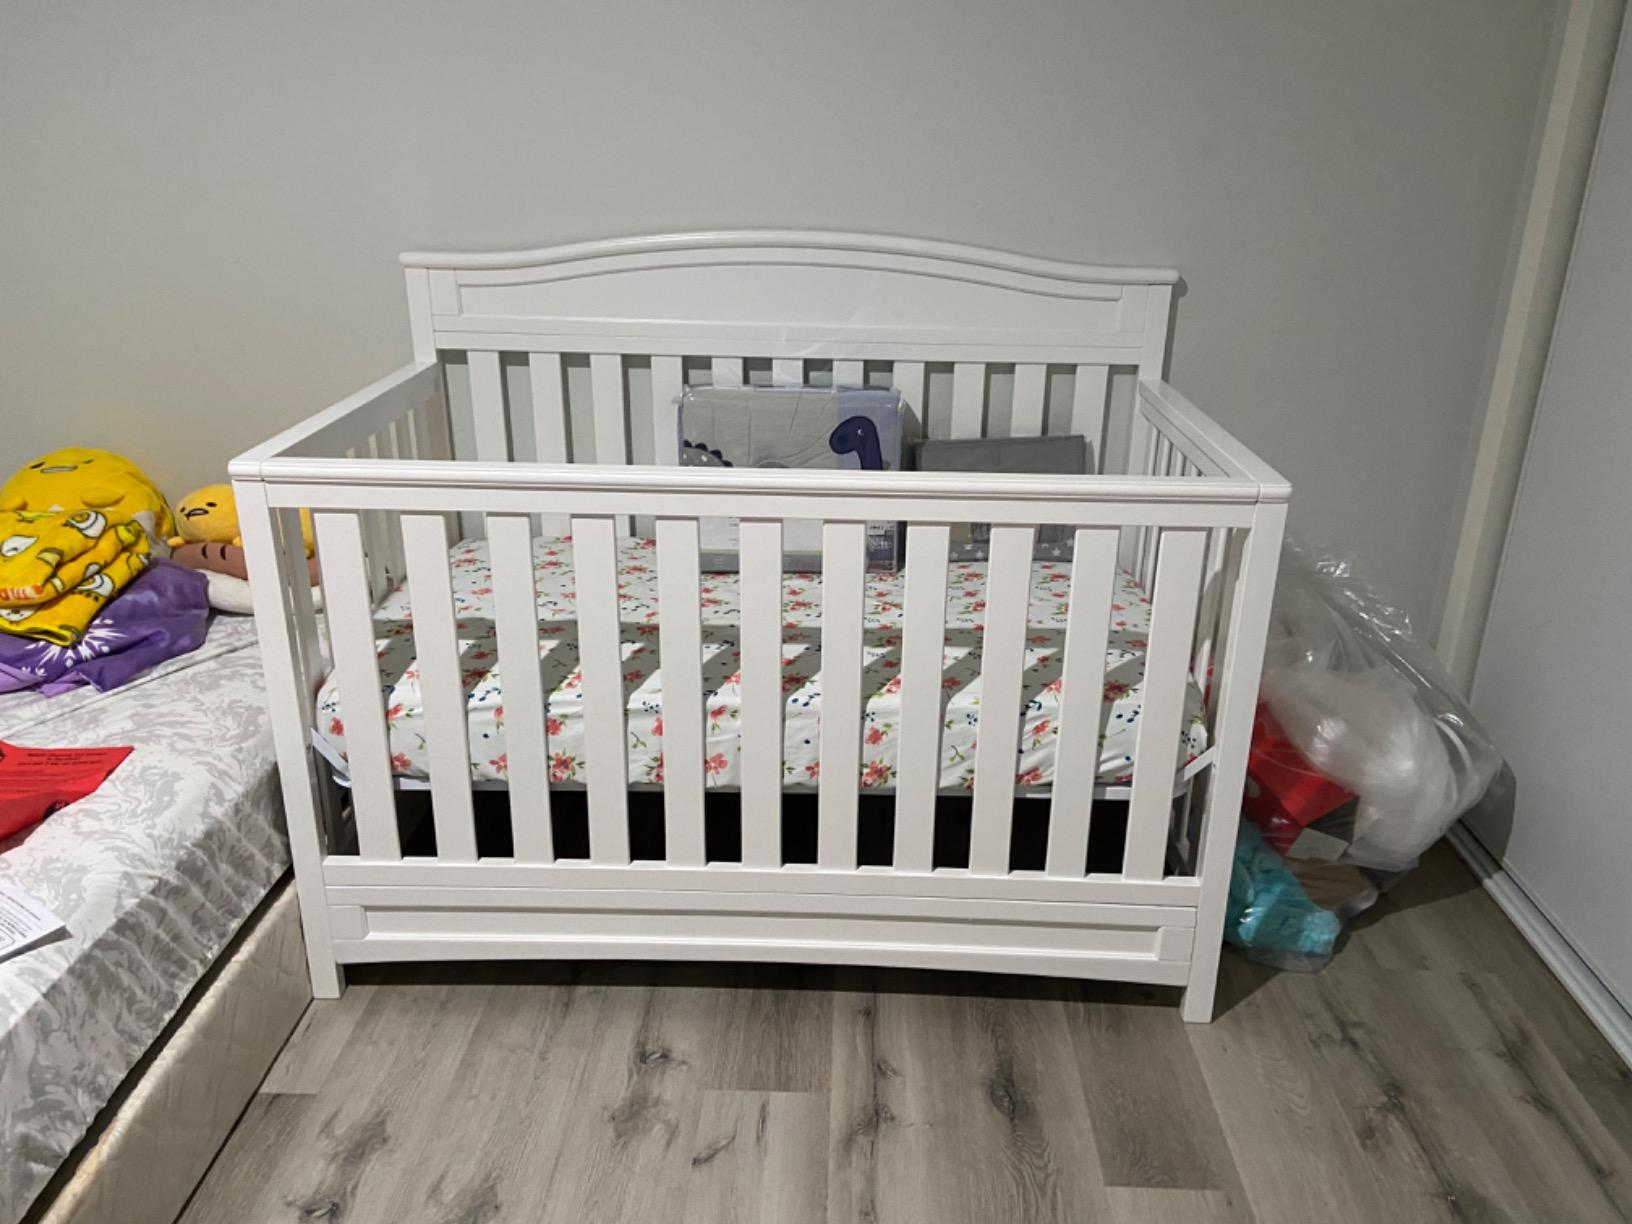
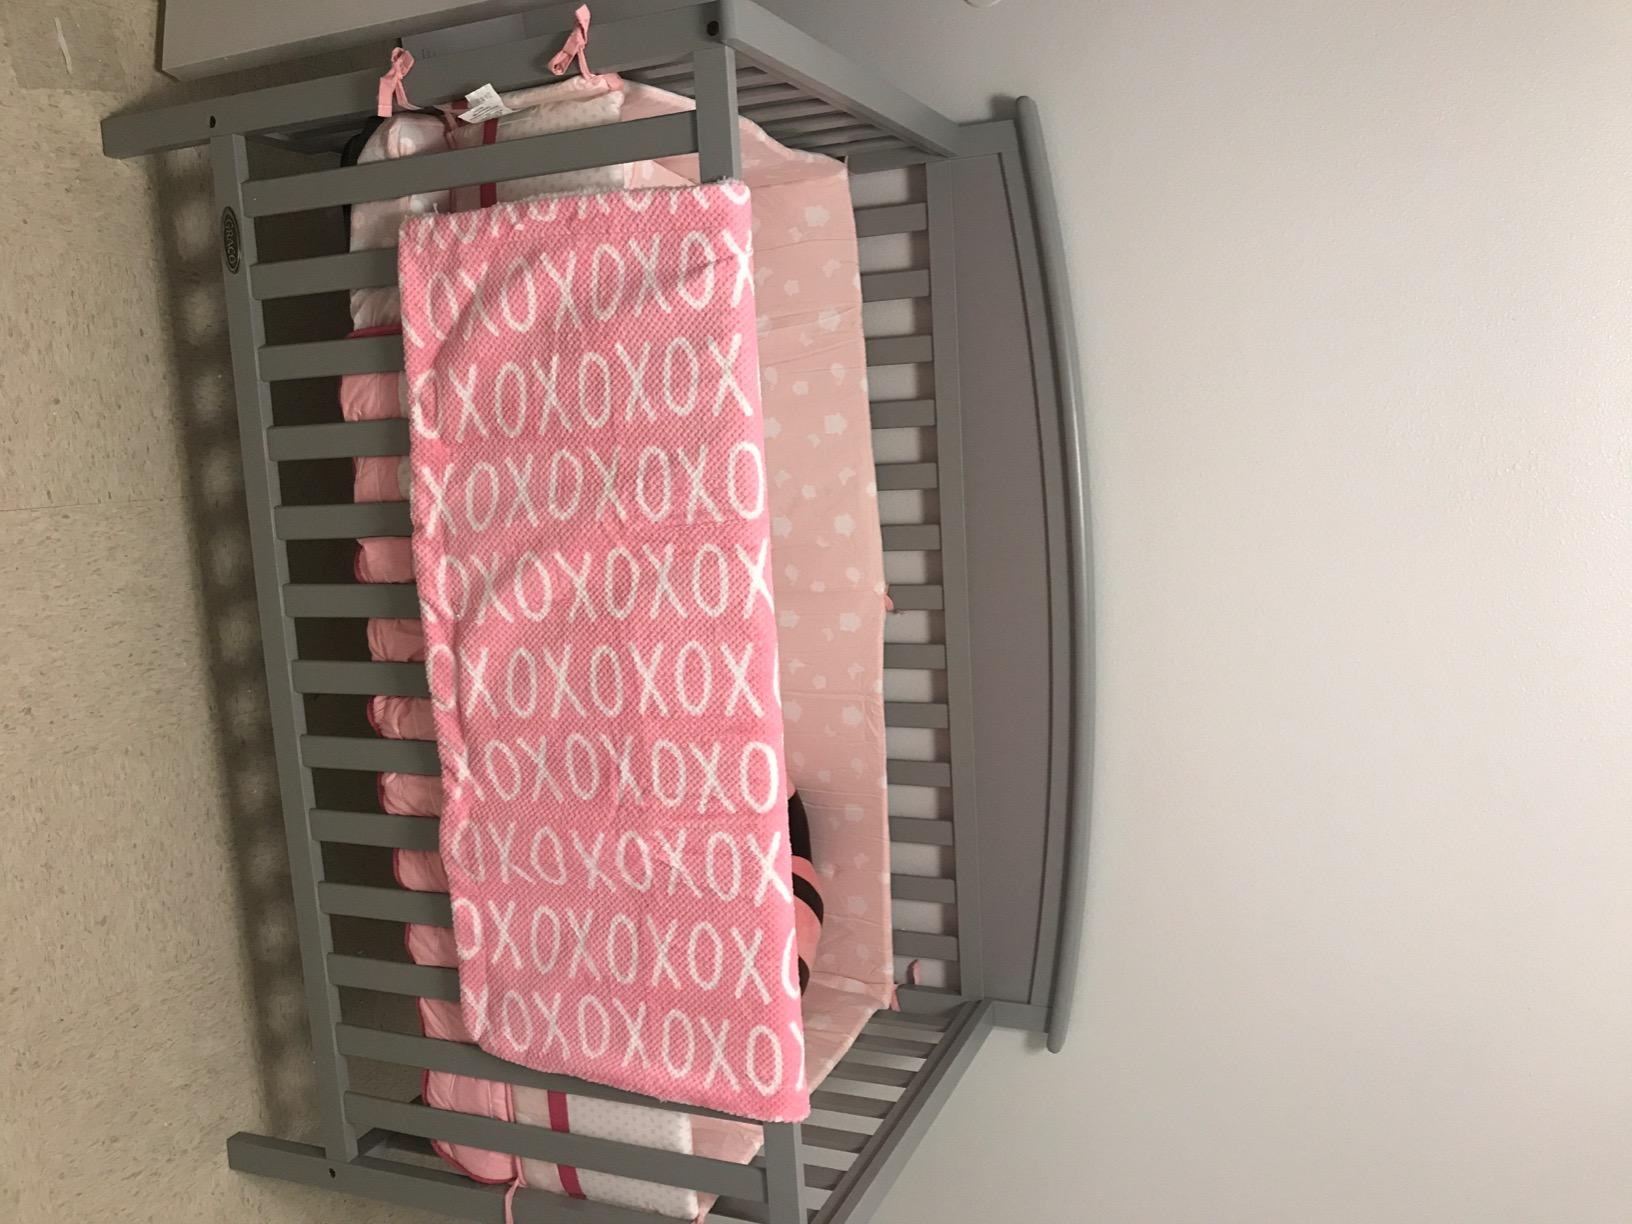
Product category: products_crib
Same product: no